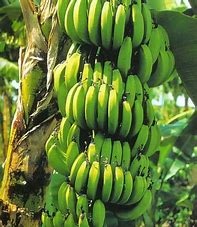
Label: banana